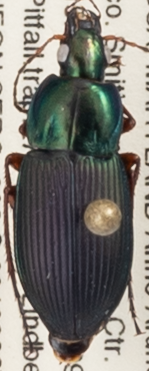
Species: Poecilus lucublandus
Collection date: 2019-06-27
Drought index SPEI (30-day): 0.29
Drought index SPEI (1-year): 2.09
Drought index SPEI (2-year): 2.09